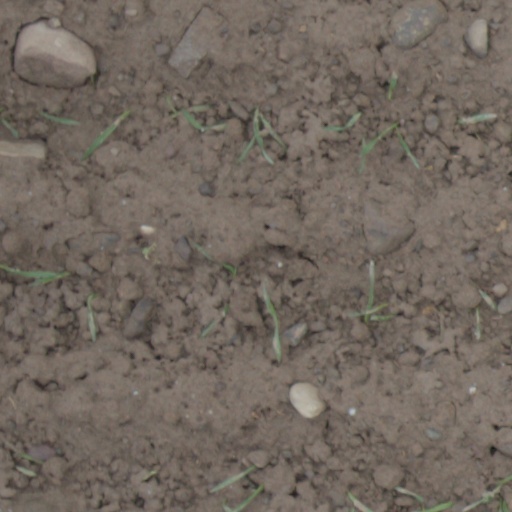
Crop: wheat